Taps at Reveille

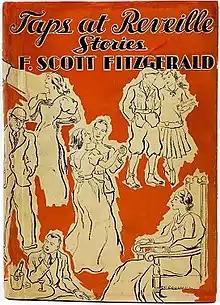
First edition

Taps at Reveille is a collection of 18 short stories by American writer F. Scott Fitzgerald, published by Charles Scribner's Sons in 1935. It was the fourth and final volume of previously uncollected short stories Fitzgerald published in his lifetime. The volume appeared a year after his novel "Tender is the Night" was published. The collection includes several stories featuring autobiographical creations derived from Fitzgerald's youth, namely Basil Duke Lee and Josephine Perry.